The Last Pullman Car

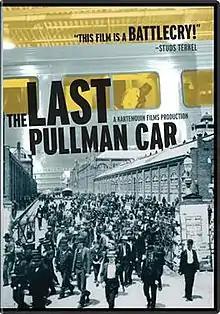

The Last Pullman Car is a 1983 feature-length documentary film produced by Kartemquin Films. The film focuses on the conflict between labor unions and corporations, and was created during a time in the company's history when its directors were making industrial for-hire films to support their social-issue, union-focused documentaries.